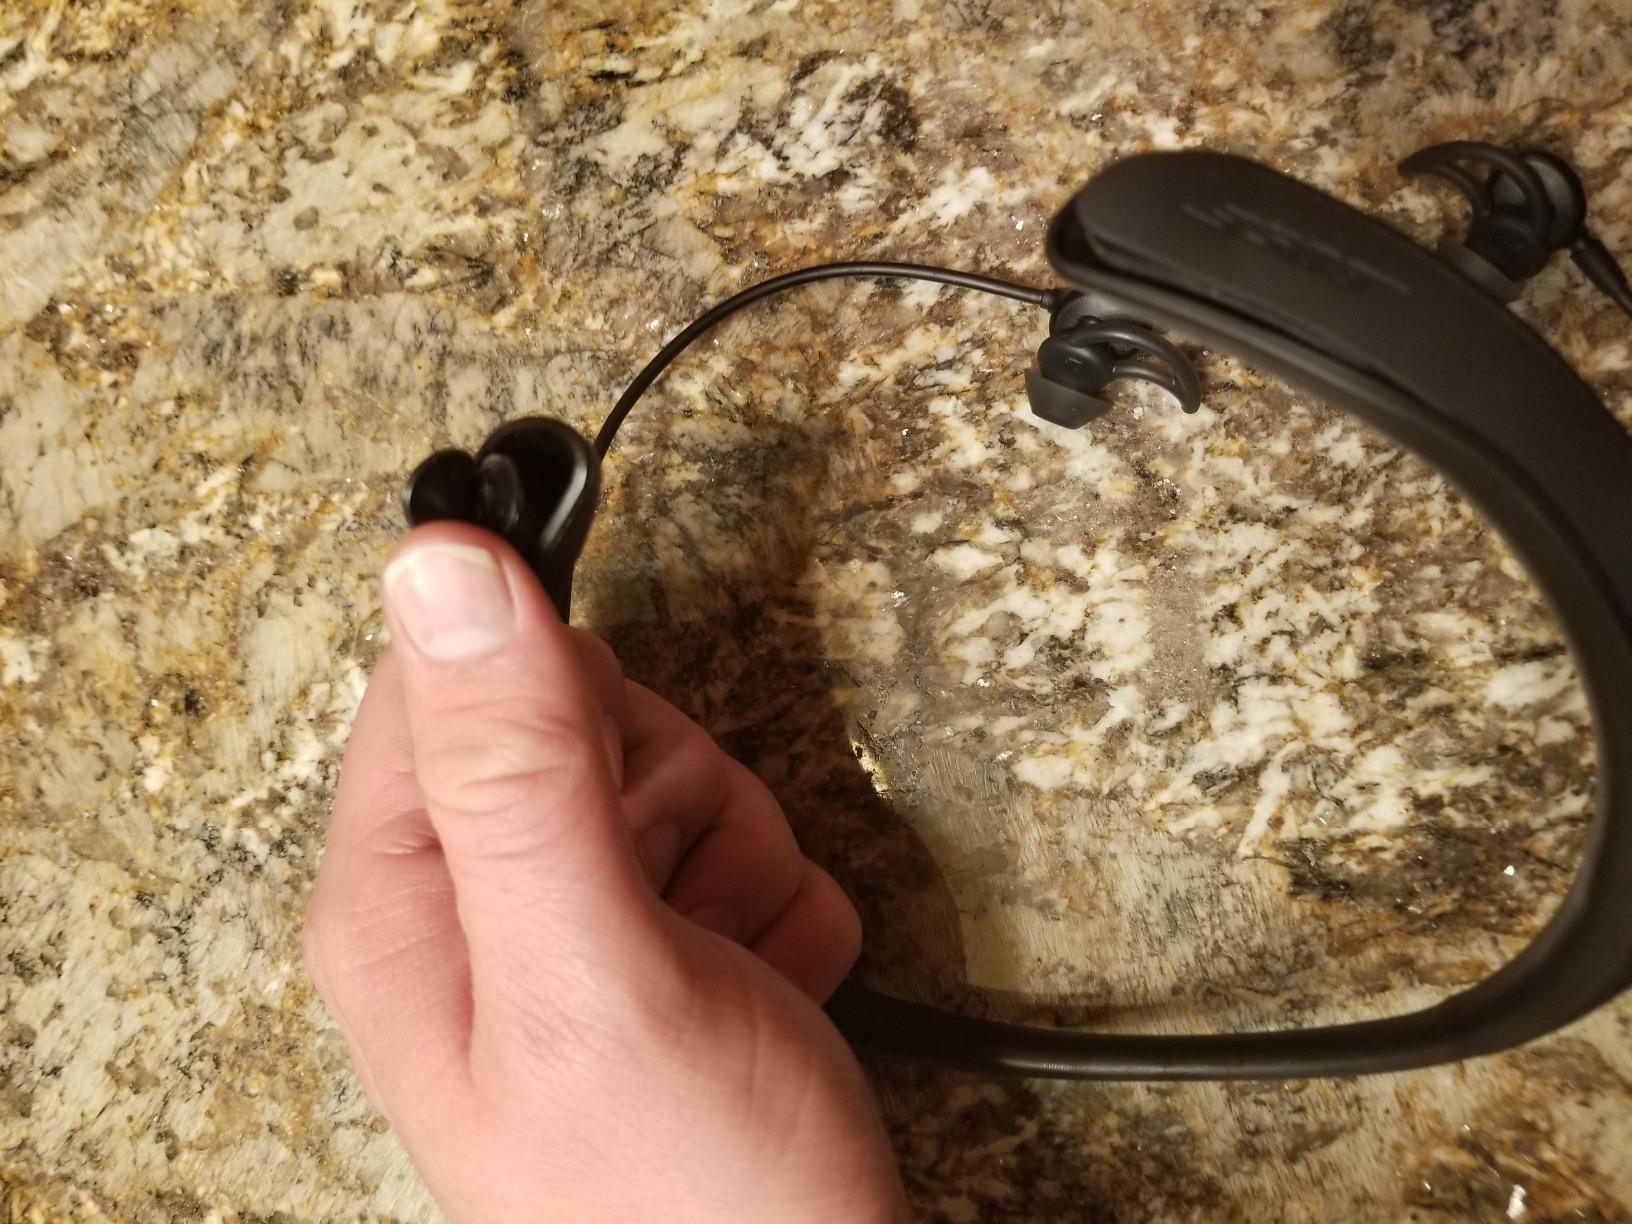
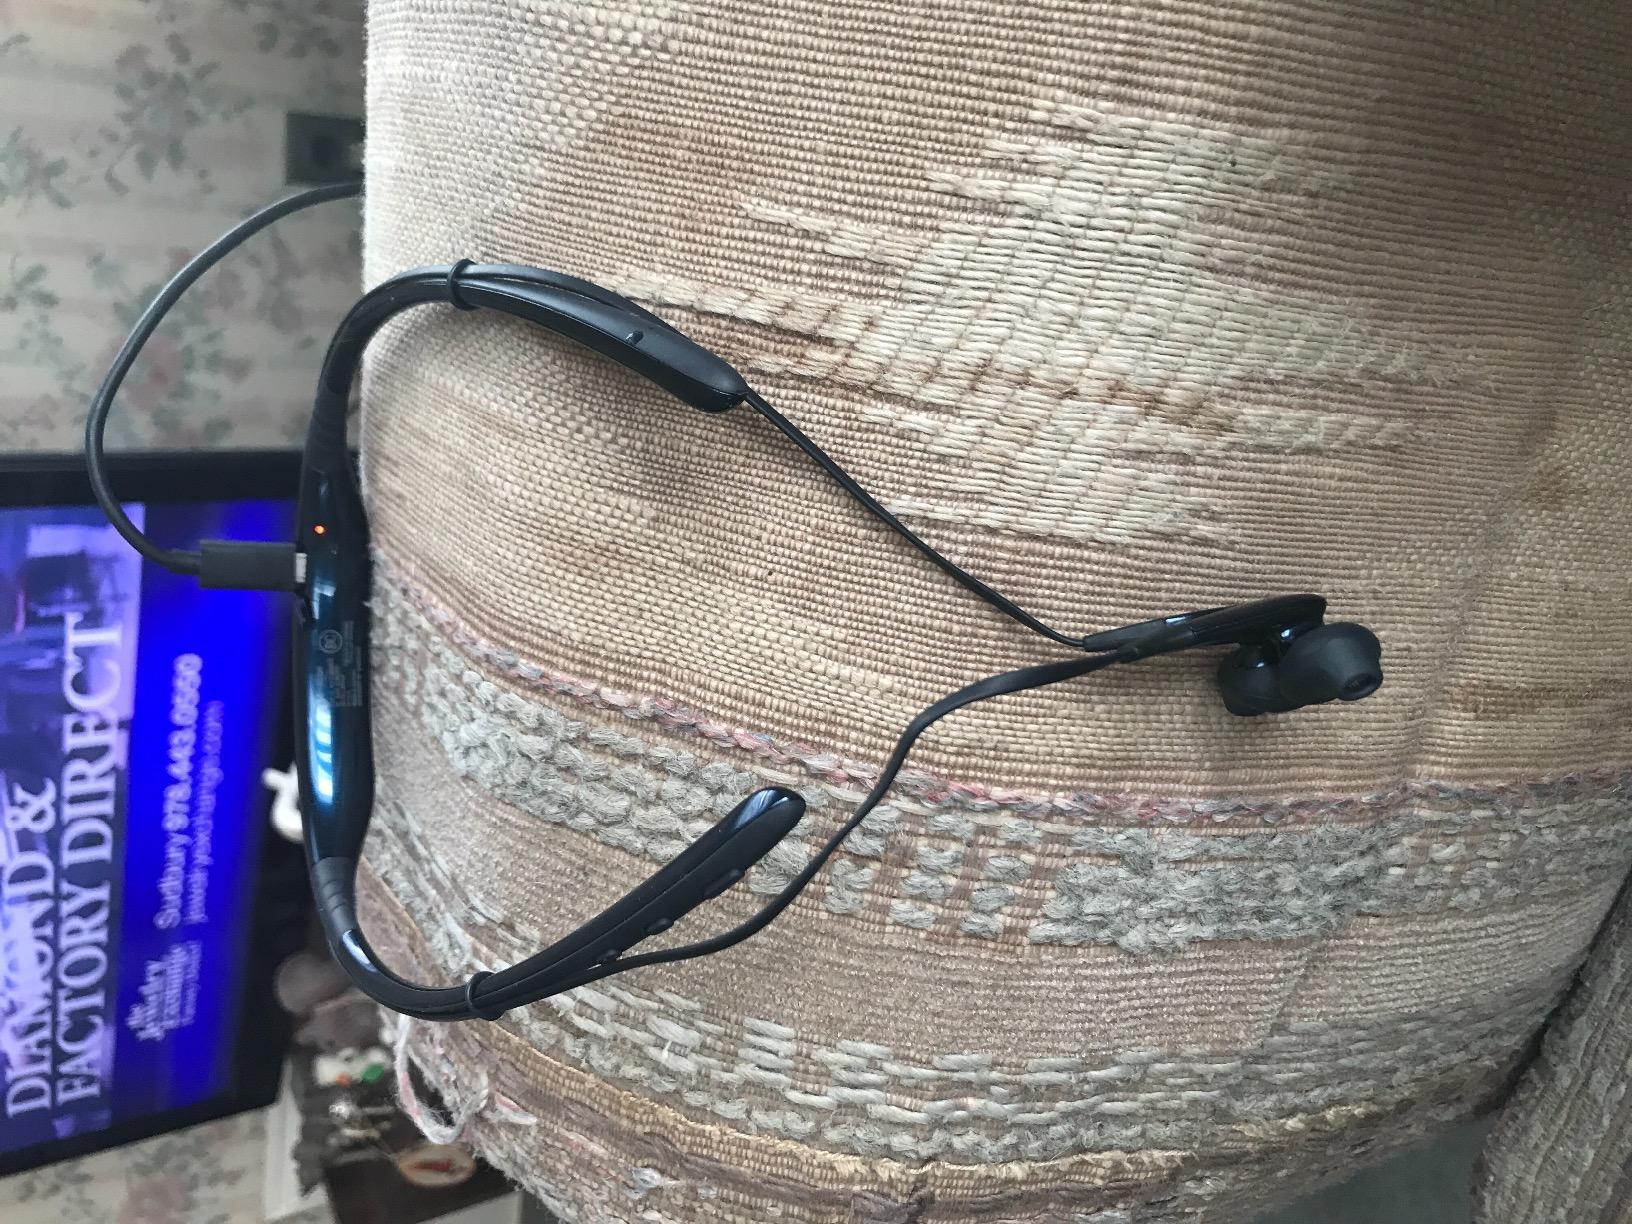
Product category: headphones
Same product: no